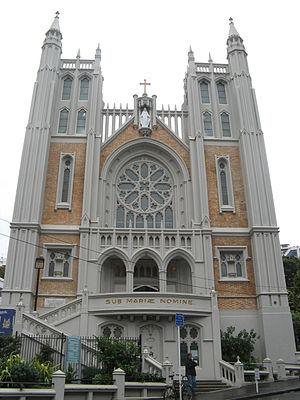
L'église Sainte-Marie-des-Anges est l'une des églises principales de Wellington, capitale de la Nouvelle-Zélande. C'est une église catholique paroissiale qui dessert Wellington Central. Elle dépend de l'archidiocèse de Wellington et se trouve à l'angle de Boulcott Street et de O'Reily Avenue. Ce sont les pères maristes qui la desservent depuis 1874. C'est ici que les funérailles de la Mère Saint-Joseph ont été célébrées en 1926.